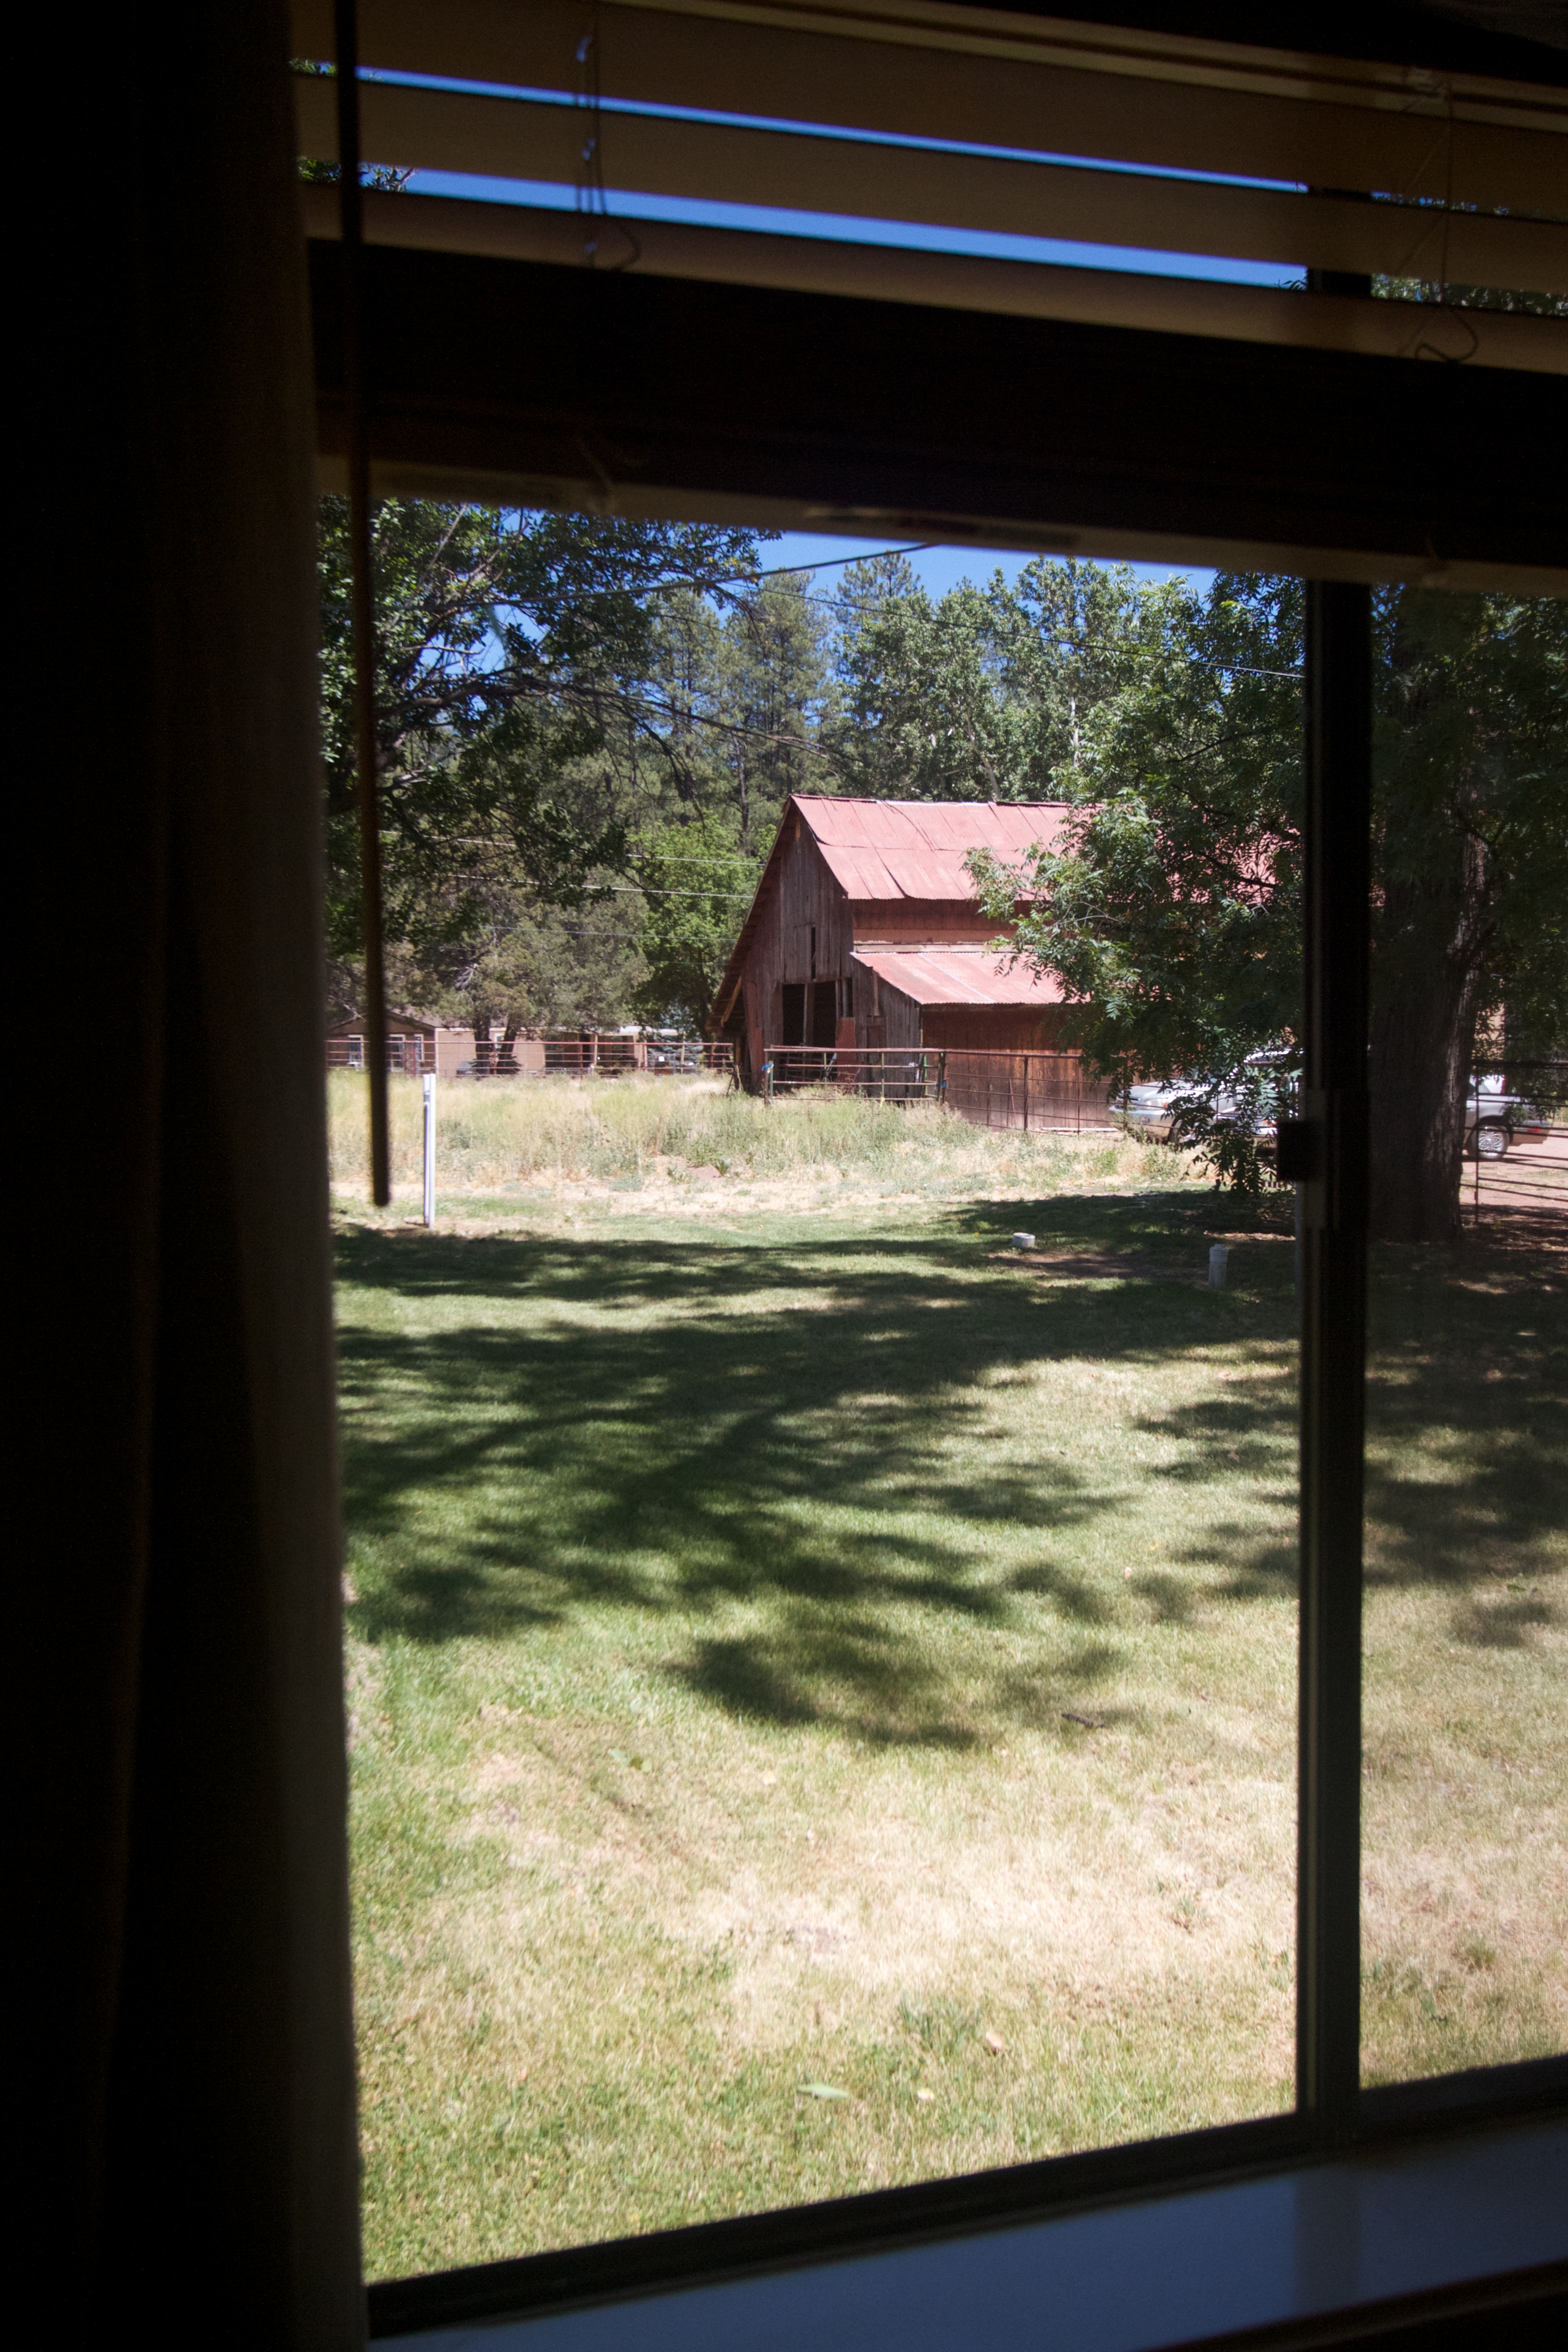
architecture, house, window, glass, home, interior design, image, window covering